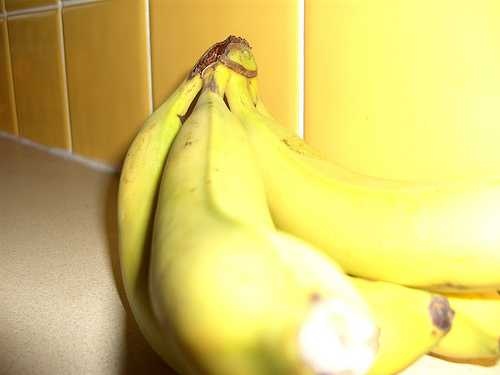
Label: Banana